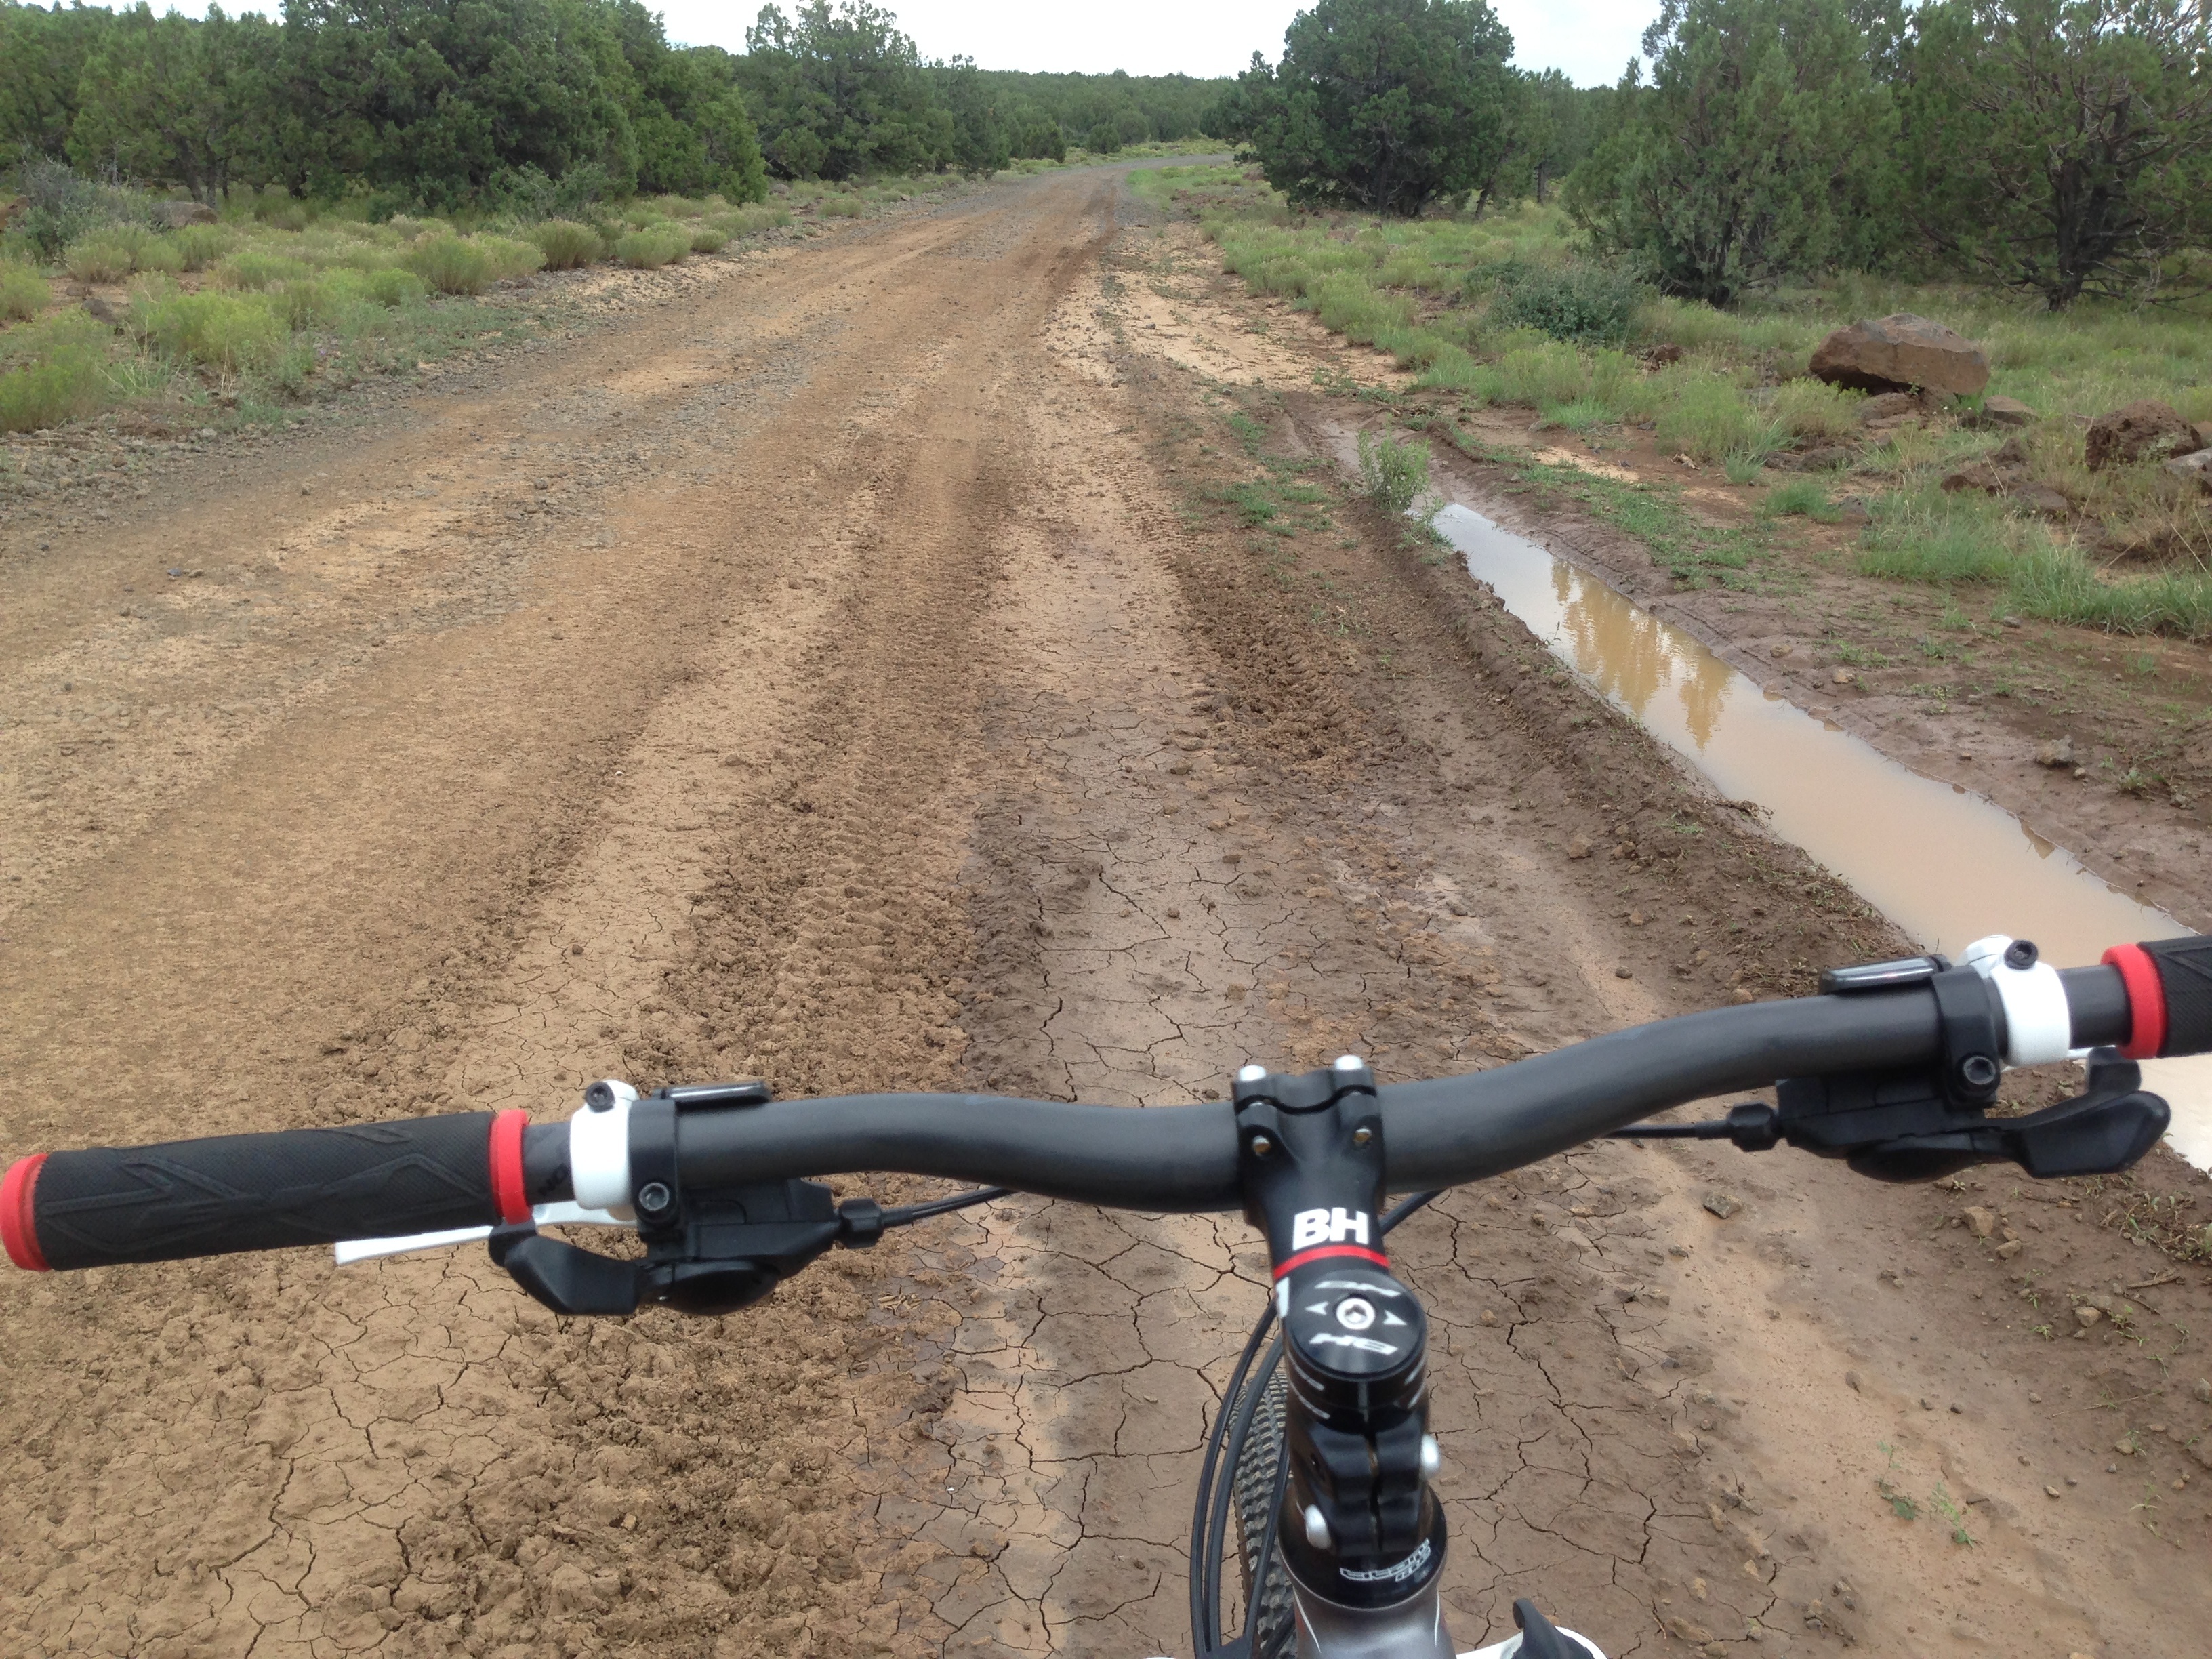
bicycle, vehicle, soil, mountain bike, cycling, infrastructure, freeride, cycle sport, bicycle motocross